The Bride of Hate

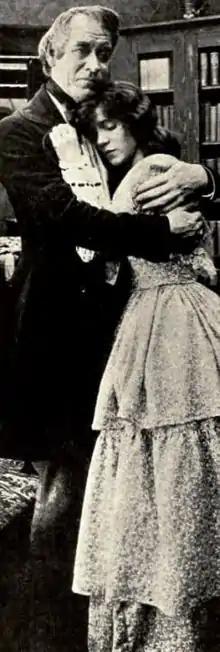
Still with Keenan and Wilson

The Bride of Hate is a 1917 American silent drama film directed by Walter Edwards and starring Frank Keenan, Margery Wilson, and Jerome Storm.